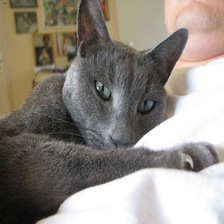
Species: cat
Breed: Russian Blue